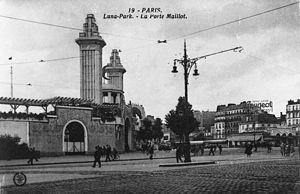
entrée du Lunapark vers 1910 avec en fond la Gare Porte Maillot (aujourd'hui RER C)
Luna Park était un parc d'attractions situé près de la porte Maillot, en périphérie de Paris, ouvert en 1909. Sa date de fermeture diffère selon les sources.
La gare de Neuilly - Porte Maillot est une gare ferroviaire française de la ligne d'Ermont - Eaubonne à Champ-de-Mars, située dans le 17ᵉ arrondissement de Paris. Elle est desservie par les trains de la ligne C du RER.
La porte Maillot, située au milieu de l'axe historique de Paris, est l'un des accès de Paris par l'ouest et constitue un échangeur entre le boulevard périphérique, l'Étoile et la Défense.